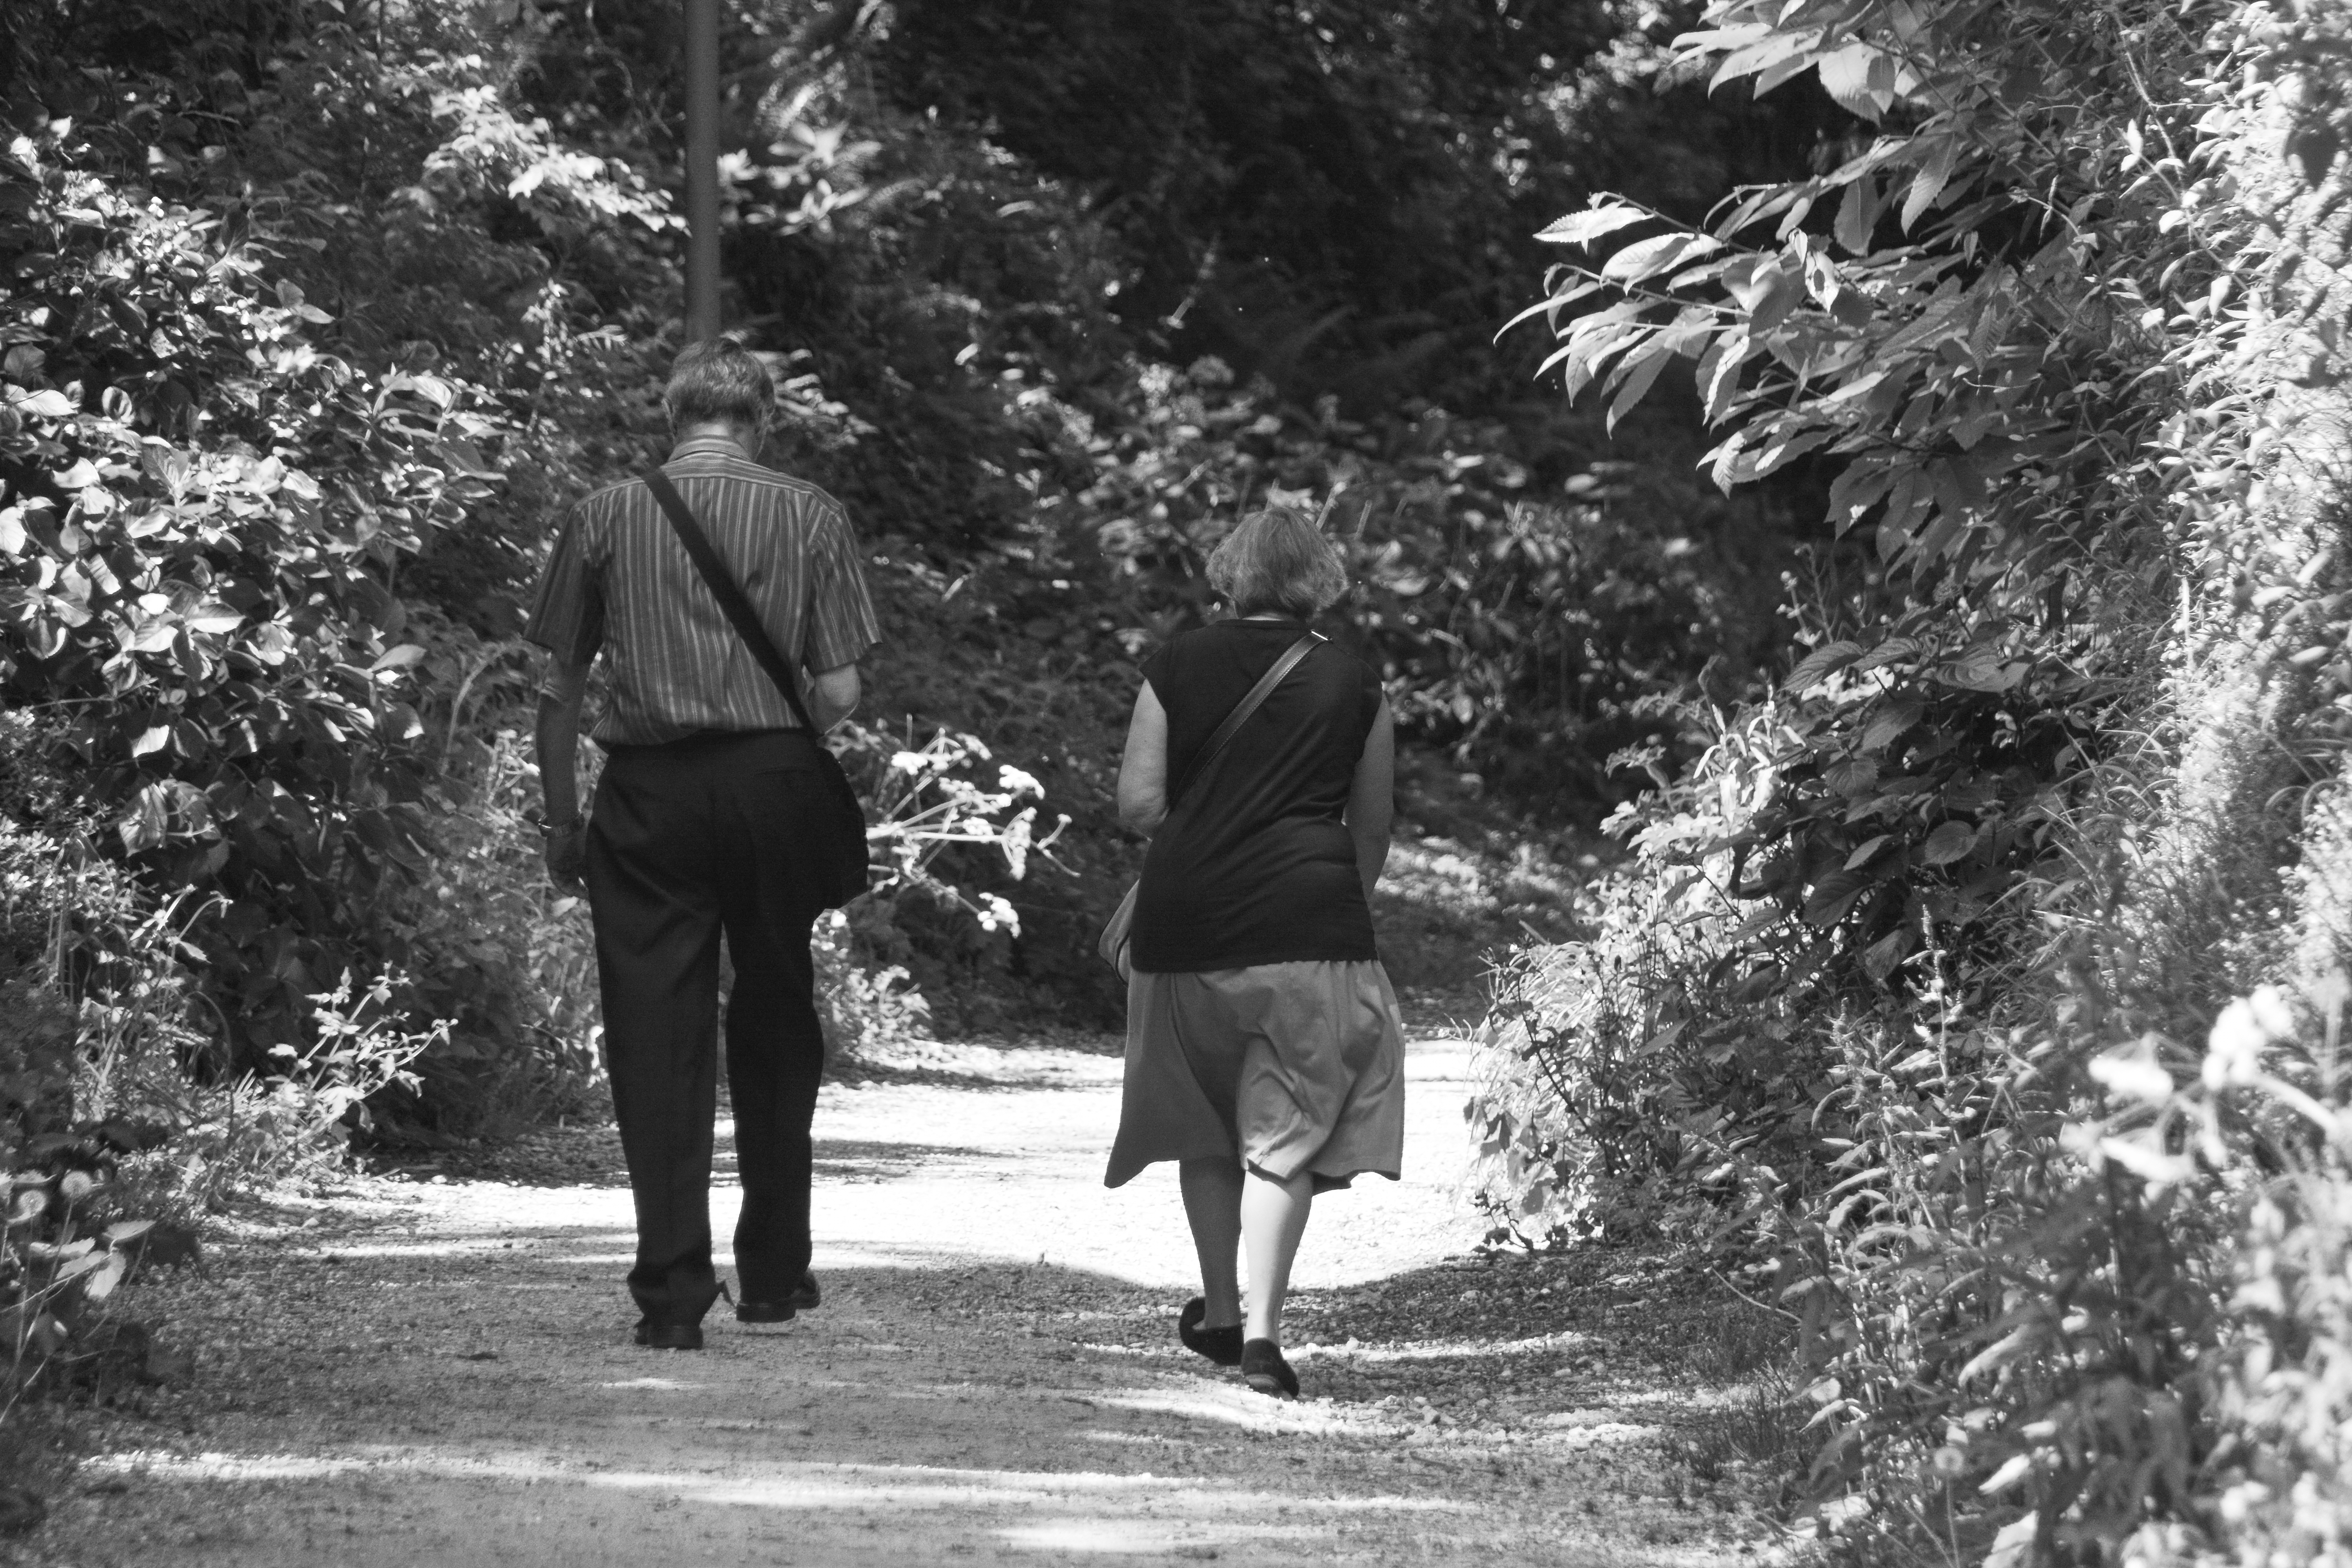
tree, nature, forest, winter, black and white, photography, spring, couple, black, monochrome, season, photograph, promenade, woodland, characters, hobbies, monochrome photography, ballad, woody plant